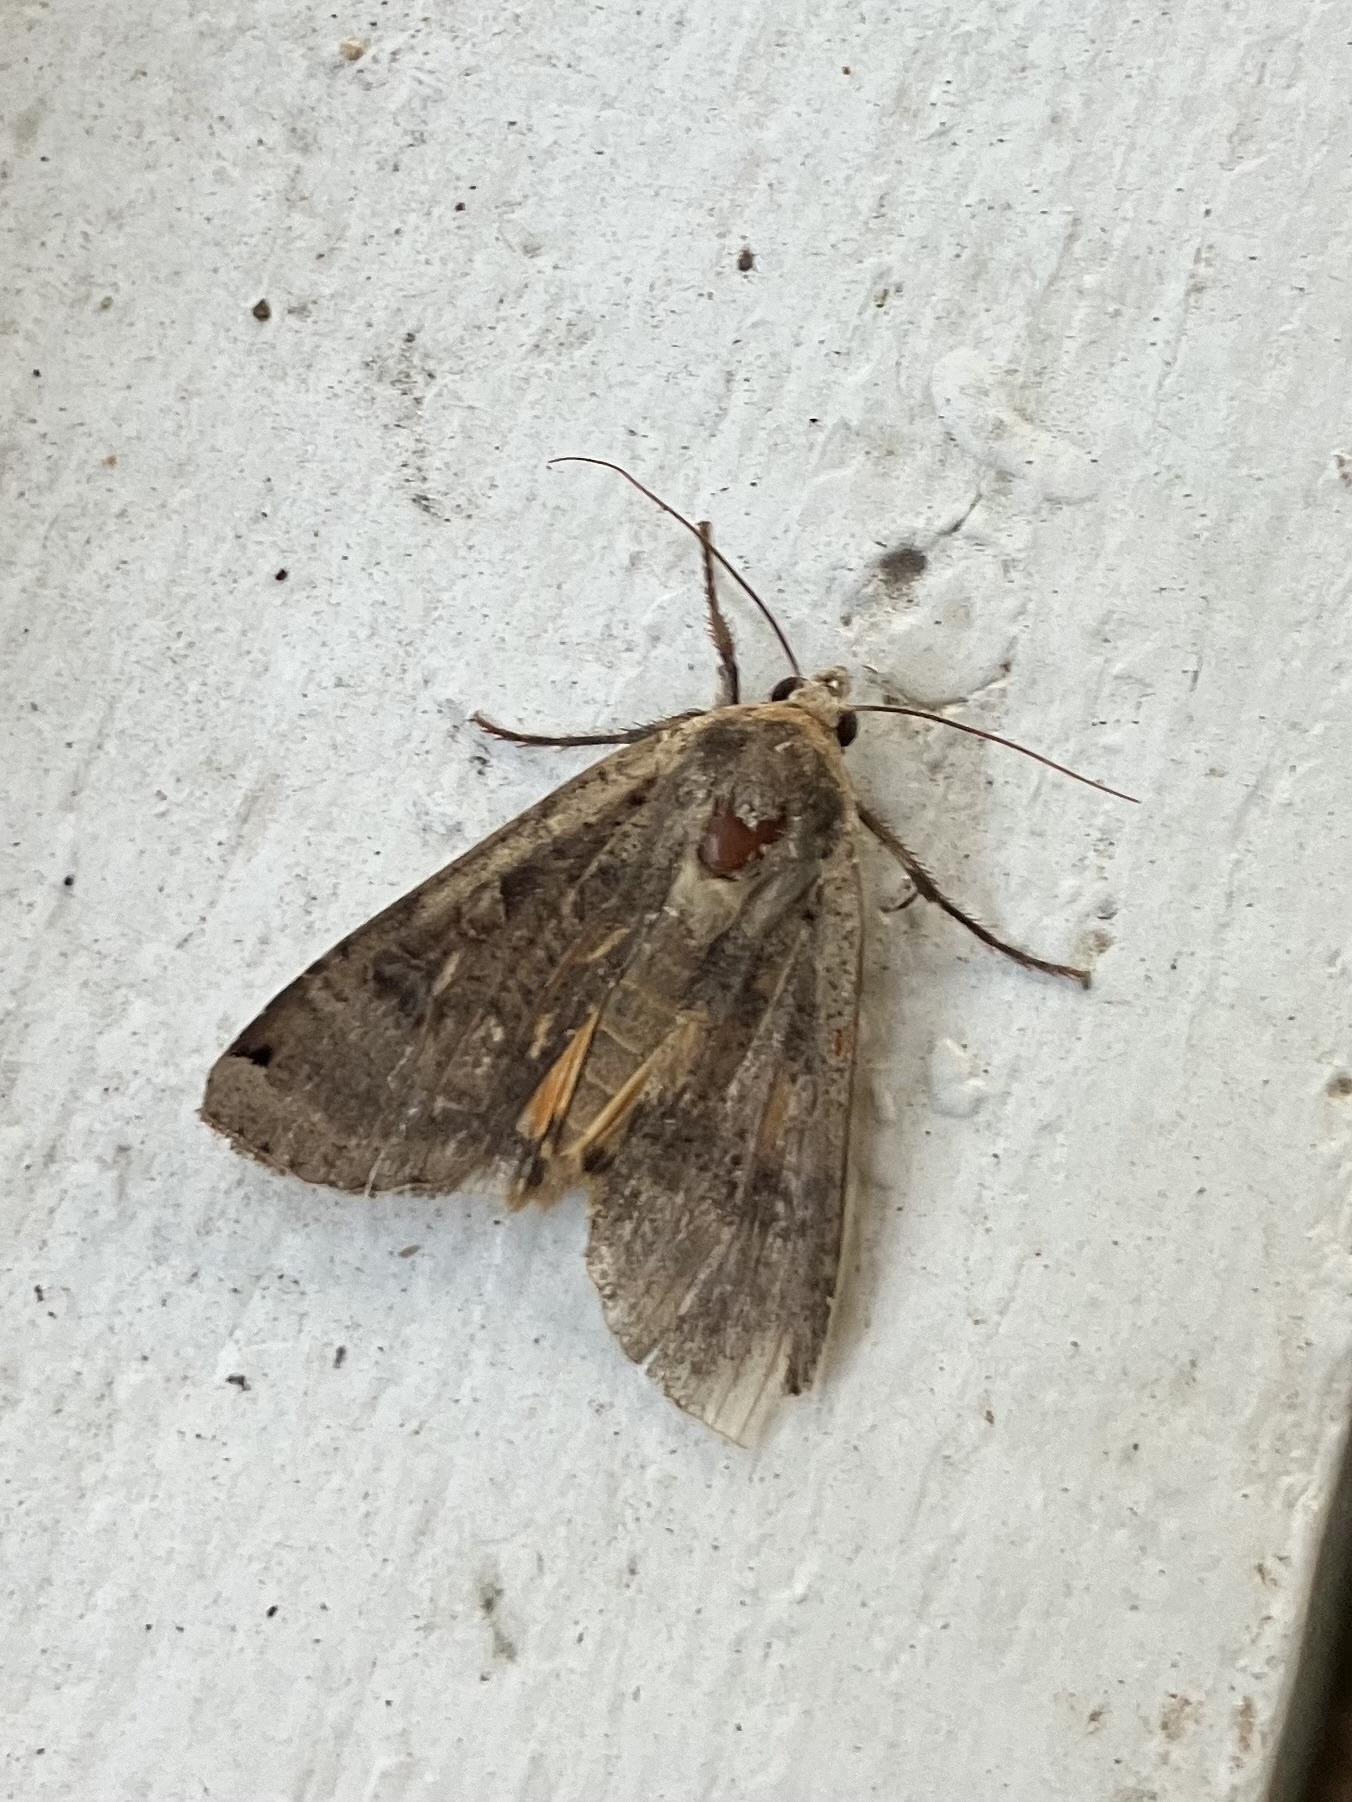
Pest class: cutworms